Our Subway Baby

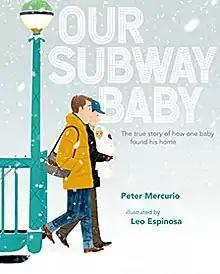

Our Subway Baby is a picture book written by Peter Mercurio, illustrated by Leo Espinosa, and published September 15, 2020 by Dial Press. The book tells the true story of how Pete and his husband, Danny, found and eventually adopted their son, Kevin.